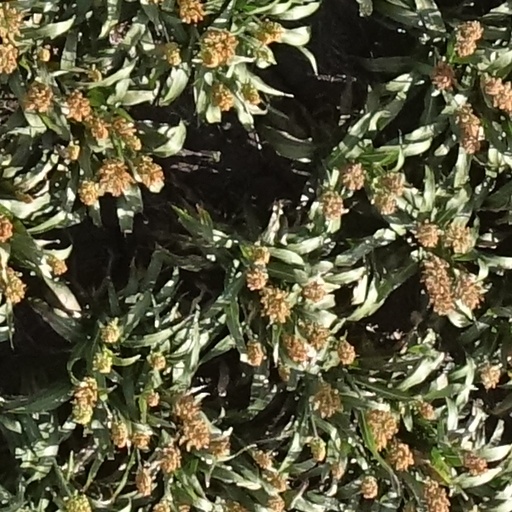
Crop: sorghum